Bryophyte

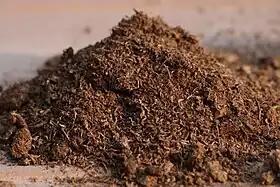
Moss peat is made from "Sphagnum"

In this alternative view, the Setaphyta grouping is retained, but hornworts instead are sister to vascular plants. (Another paraphyletic view involves hornworts branching out first.)